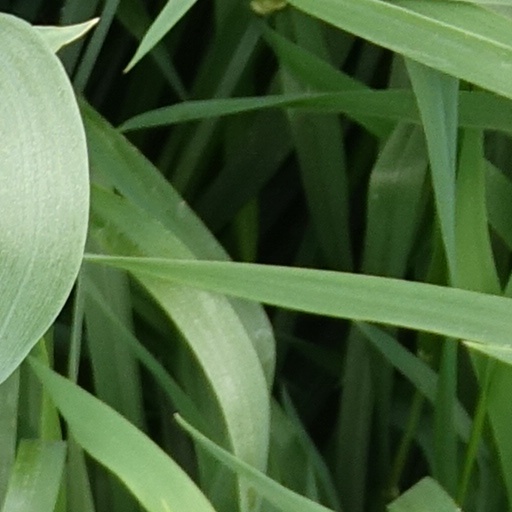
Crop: wheat